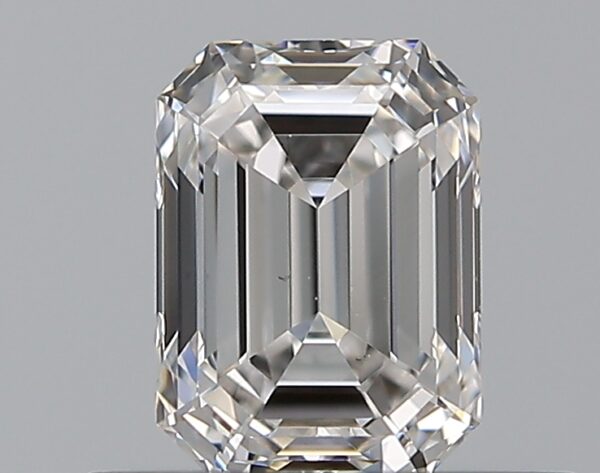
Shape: emerald
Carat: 0.52
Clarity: VS2
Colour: F
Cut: EX
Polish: EX
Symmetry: VG
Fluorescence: N
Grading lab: GIA
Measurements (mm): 5.28 x 3.87 x 2.64